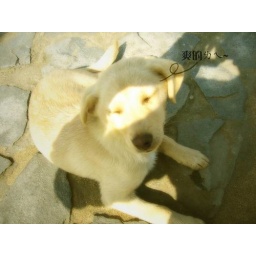
dogs in the beach 06